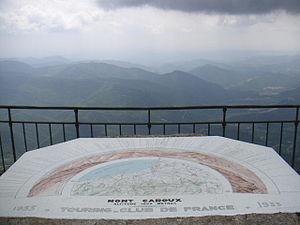
Le Touring Club de France, créé en 1890 par un groupe de vélocipédistes, est une ancienne association, disparue en 1983, dont le but était le développement du tourisme.
Le mont Caroux constitue la terminaison orientale des monts de l'Espinouse, au cœur du parc naturel régional du Haut-Languedoc. Il est constitué par un plateau culminant à 1 091 m d'altitude, et limité à l'ouest par les gorges d'Héric, à l'est par les gorges de Colombières et au sud par la vallée de l'Orb.